Gyaru

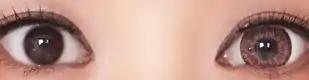
The appearance of circle lenses on the eye at the right.

By the early 2010s, fashion was typically characterized by a face with matte foundation, silver or golden eye shadow, dark lash line with false eyelashes for both upper and lower eyelid, pale or cool colored lips, colored contacts and tanned skin as it is considered a must in some substyles. They were also most often seen with highly elongated and decorated artificial nails.